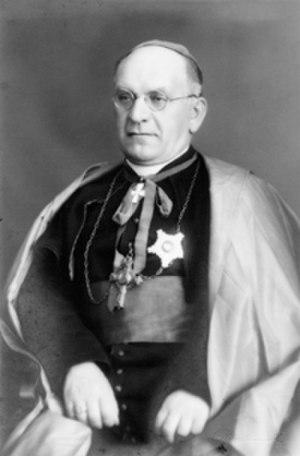
Johannes Mikael Buckx est un prêtre et évêque catholique.